India at the Cricket World Cup

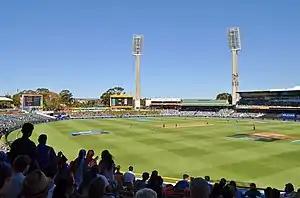
Group stage match between India and UAE at WACA Ground, Perth

India began the campaign with a 76 run win against Pakistan at Adelaide. Batting first, India scored 300 runs with a century from Kohli (107 runs) and bowled out Pakistan for 224 runs with Mohammed Shami taking four wickets. In the next match, India defeated South Africa by 130 runs at Melbourne. India scored 307 runs with Shikhar Dhawan top scoring with 137 runs and in reply, South Africa were bowled out for 177 runs. In the next match, India beat UAE by nine wickets at Perth. UAE were bowled out for 102 runs with Ravichandran Ashwin taking four wickets and India successfully chased the target for the loss of just one wicket with Rohit Sharma top scoring with 57 runs.